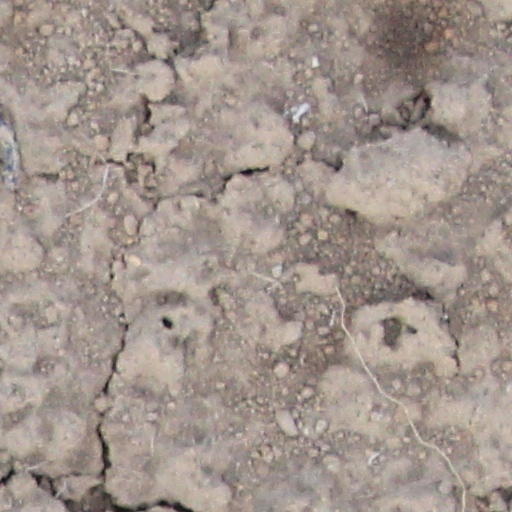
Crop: wheat